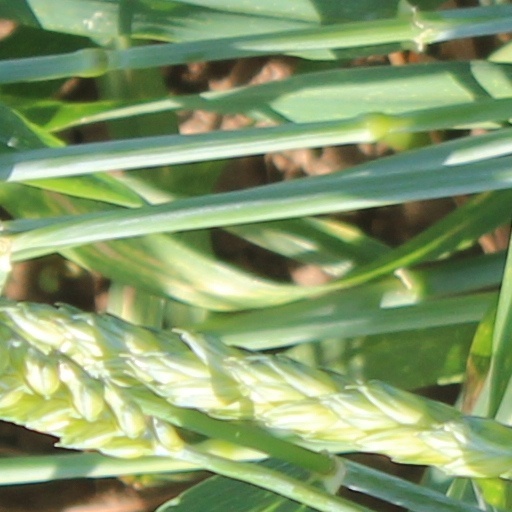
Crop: wheat